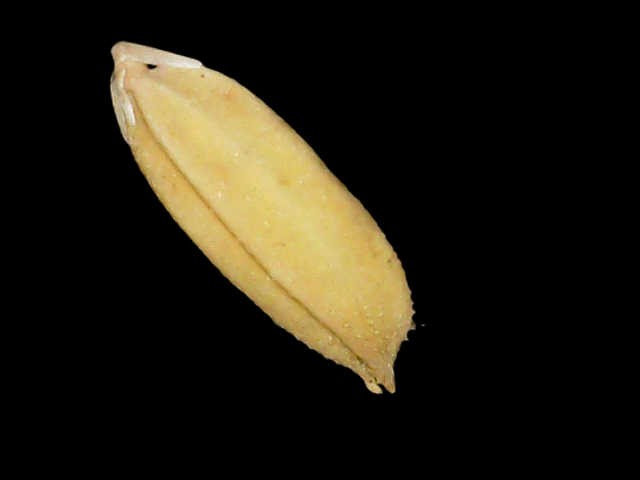
Rice variety: Binadhan24